1904 Copa del Rey final

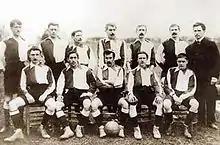
Athletic Bilbao, champion

The 1904 Copa del Rey final was the second final of the Copa del Rey. It was supposed to be played in 1904 in Madrid. This edition was notable for its chaotic development and because Athletic Bilbao won the trophy without playing a game after their opponents failed to turn up.